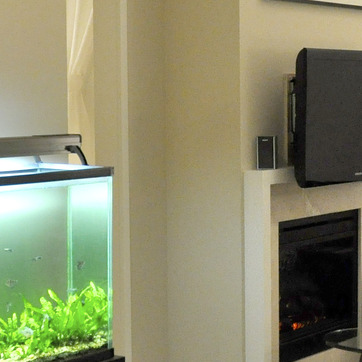
Material: painted